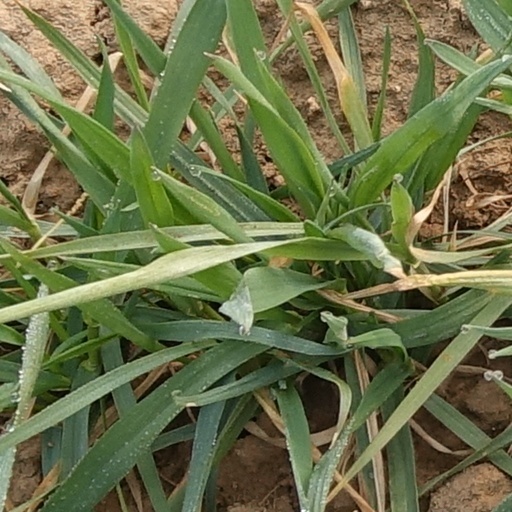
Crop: wheat